Summer Edward

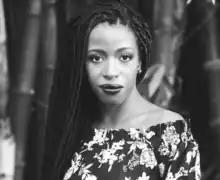
Edward in 2019

Summer Edward (born 10 March 1986) is a Trinidadian American writer, children's book editor, educator, children's book specialist, and Caribbean children's literature advocate based in the USA. In 2010, at the age of 24, she founded "Anansesem" ezine, the first publication devoted to coverage of English-language Caribbean children's literature and served as its editor-in-chief for 10 years. At 26, she became one of the Caribbean's youngest literary editors. "Anansesem" has published some of the most distinctive and distinguished voices in Caribbean literature for young people including , , Ibi Zoboi, Itah Sadu, , , Nadia L. Hohn, Olive Senior and Vashanti Rahaman.